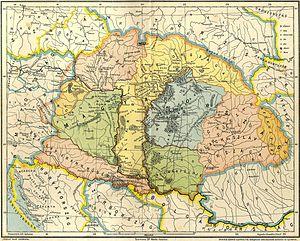
Glad était, selon la chronique médiévale Gesta Hungarorum, le nom d'un chef des Valaques et des Slaves dans le Banat, au sud-ouest de la Transylvanie, et de sa capitale. Glad fut battu par les Magyars au Xᵉ siècle. Selon la Gesta Hungarorum, Glad aurait eu pour successeur Ahtum.
La Gesta Hungarorum est une chronique de l'histoire hongroise primitive écrite par l'auteur inconnu Magister P. Elle est contenue dans un manuscrit écrit aux alentours de 1200. Elle est un mélange de traditions orales, de sources anciennes, et d'inventions de la part de son auteur. Le titre Gesta Hungarorum peut aussi se référer à la Gesta Hunnorum et Hungarorum, écrite par un autre auteur : Simon de Kéza.
Gelou était, selon la Gesta Hungarorum, le premier chef d'un duché transylvain du Xᵉ siècle. Slaves et Valaques peuplaient alors le pays, mais tant leur présence que leur nombre relatif sont controversés entre l'historiographie magyare, et l'historiographie roumaine. Quoi qu'il en soit, les troupes de Gelou ont été battues par les Magyars : la Gesta raconte que Gelou fut tué par les guerriers du capitaine magyar Tuhutum et un traité de soumission fut signé à Esküllő.
Menumorout était, selon la Gesta Hungarorum, un chef des Valaques et des Slaves dans le massif du Bihor en Transylvanie, battu par les Magyars au Xᵉ siècle.
L’histoire de la Transylvanie comprend :